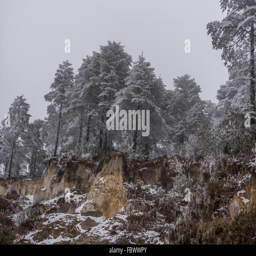
snow covered trees and a frozen rugged landscape .